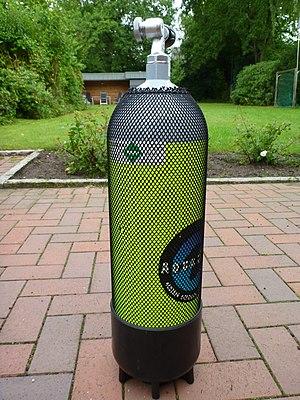
Aqua Lung - La Spirotechnique est une entreprise spécialisée dans le matériel de plongée sous-marine.